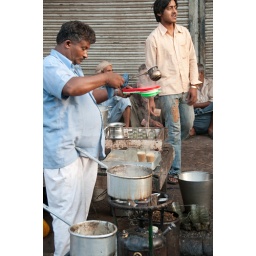
Wandering around flower market outside Fatepuri Masjid on Chandni Chowk in Old Delhi